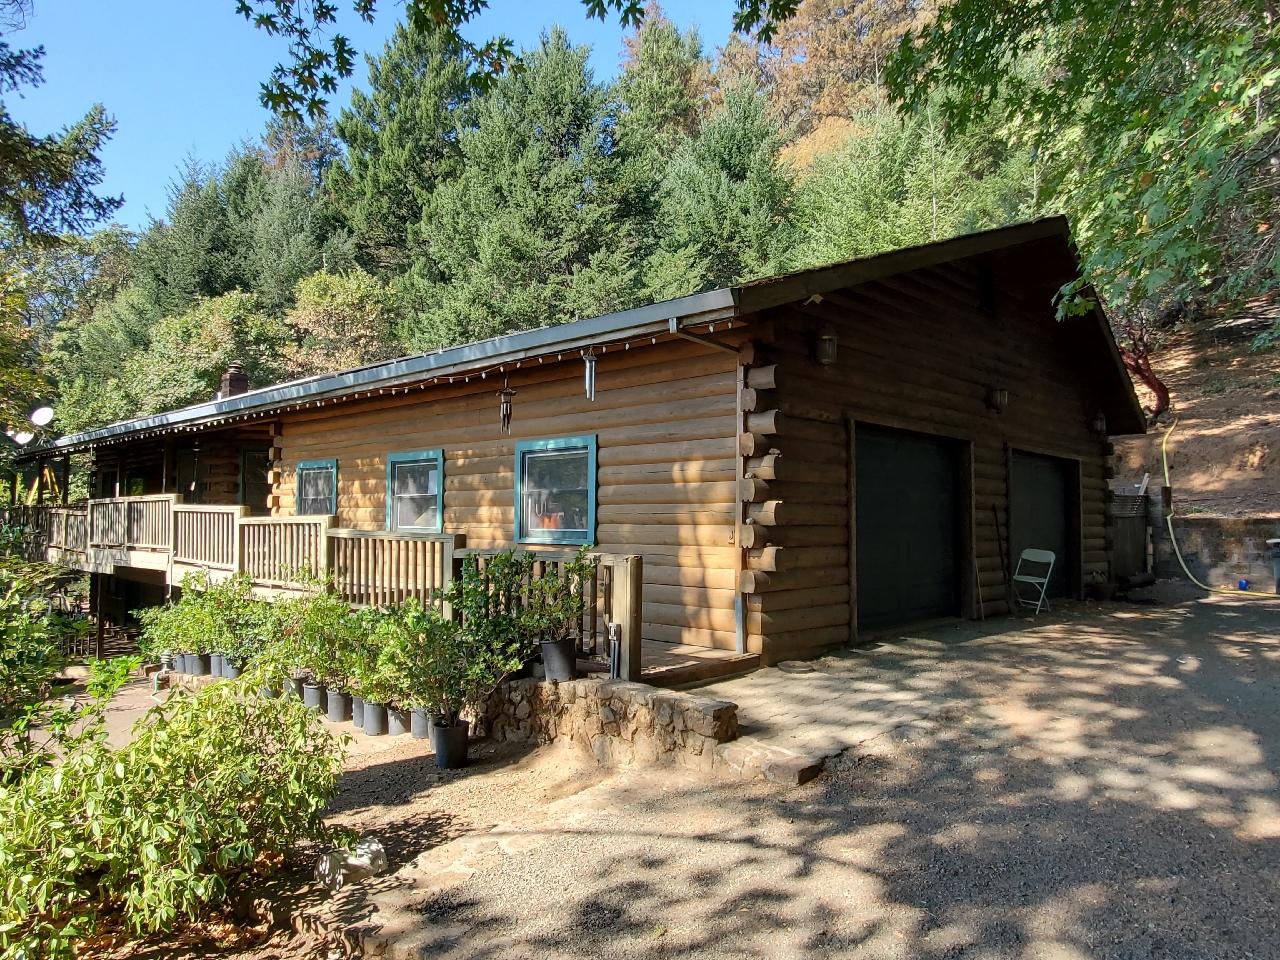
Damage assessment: no_damage